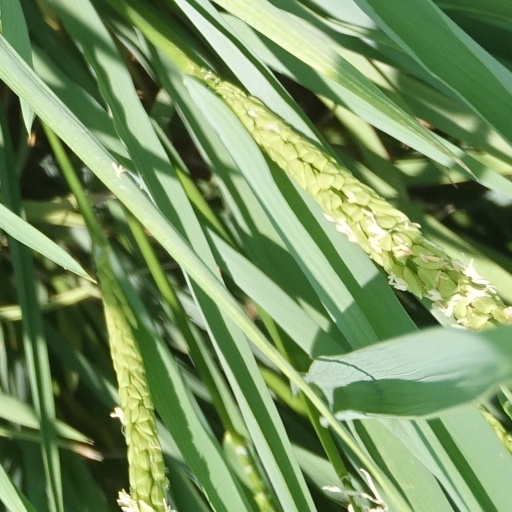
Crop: rice